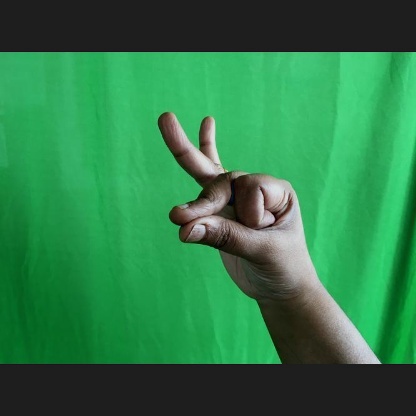
Mudra: Bramaram